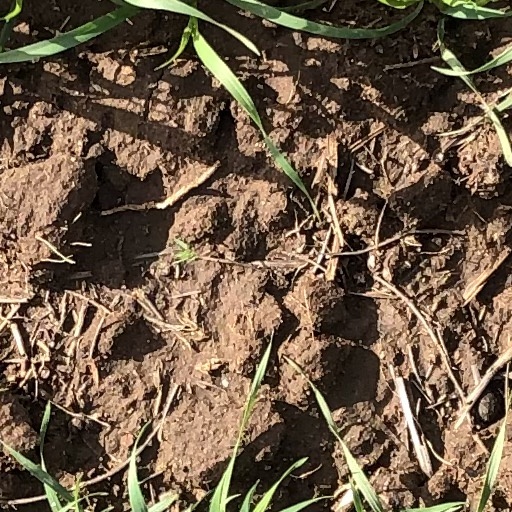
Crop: wheat